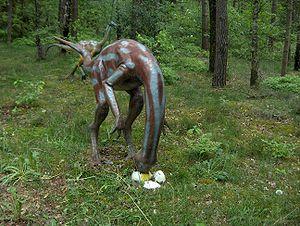
Les Ornithomimidae, ou « imitateurs d'oiseaux » en grec, forment une famille éteinte de dinosaures théropodes de taille modeste, appelés couramment « dinosaures autruches », faisant partie du clade plus large des Ornithomimosauria.